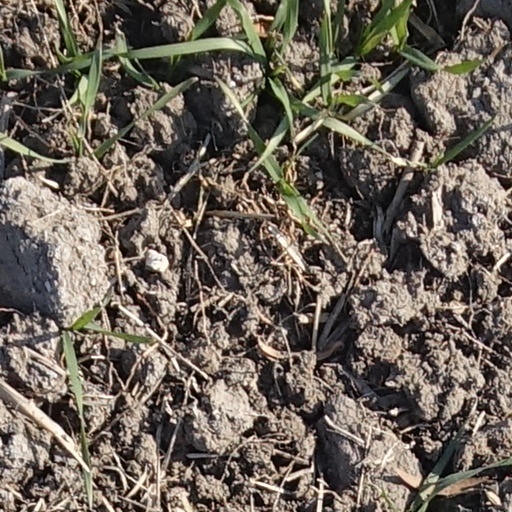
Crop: wheat